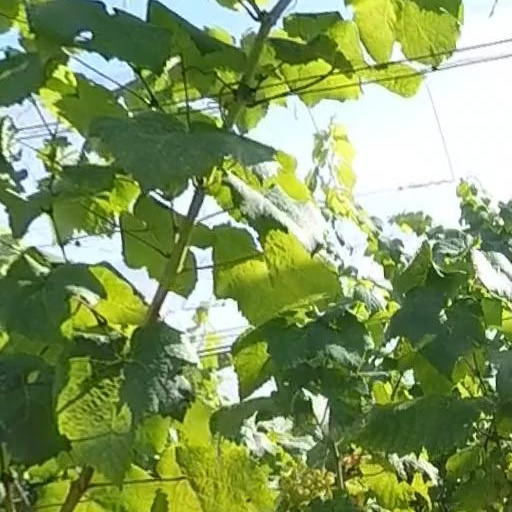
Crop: grape